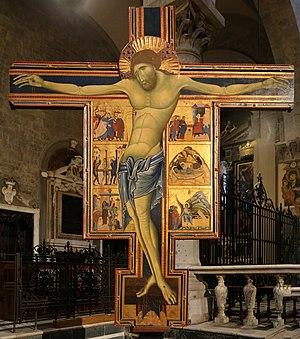
Le Crucifix de San Zeno est une croix peinte en tempera sur bois réalisée par Coppo di Marcovaldo et son fils Salerno en 1274 et conservée à la cathédrale de Pistoia.
Le dôme de Pistoia est le principal édifice religieux de la ville de Pistoia, en Toscane. Il est situé sur la piazza del duomo dans le centre de la ville médiévale.